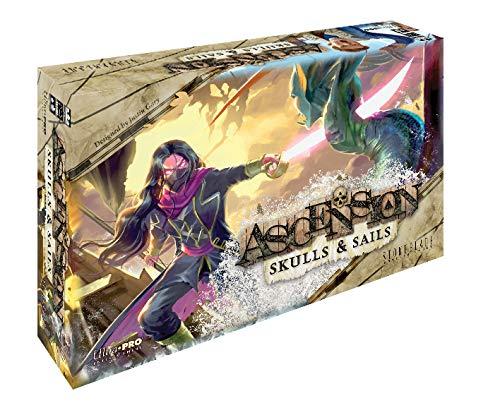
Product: Ascension: Skulls & Sails
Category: Toys & Games | Games & Accessories | Board Games
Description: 15th standalone expansion set of the award-winning Ascension deckbuilding strategy board Game.
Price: $32.08
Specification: ProductDimensions:13.5x8.4x3.2inches|ItemWeight:2.65pounds|ShippingWeight:2.65pounds(Viewshippingratesandpolicies)|ASIN:B07MC95FCJ|Itemmodelnumber:B07MC95FCJ|Manufacturerrecommendedage:14yearsandup